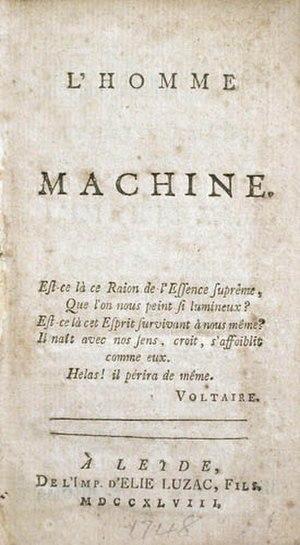
L'Homme Machine est un ouvrage de Julien Offray de La Mettrie publié anonymement à Leyde en 1748.